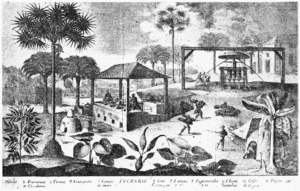
Une sucrerie à Saint-Domingue (Haiti).
Fortunée Hamelin, dite Madame Hamelin, née Jeanne Geneviève Fortunée Lormier-Lagrave, sur l'île de Saint-Domingue, le 25 mars 1776 et morte à Paris le 29 avril 1851, est une femme d'esprit que l'on classe au nombre de celles que l'on nomma les Merveilleuses du Directoire.